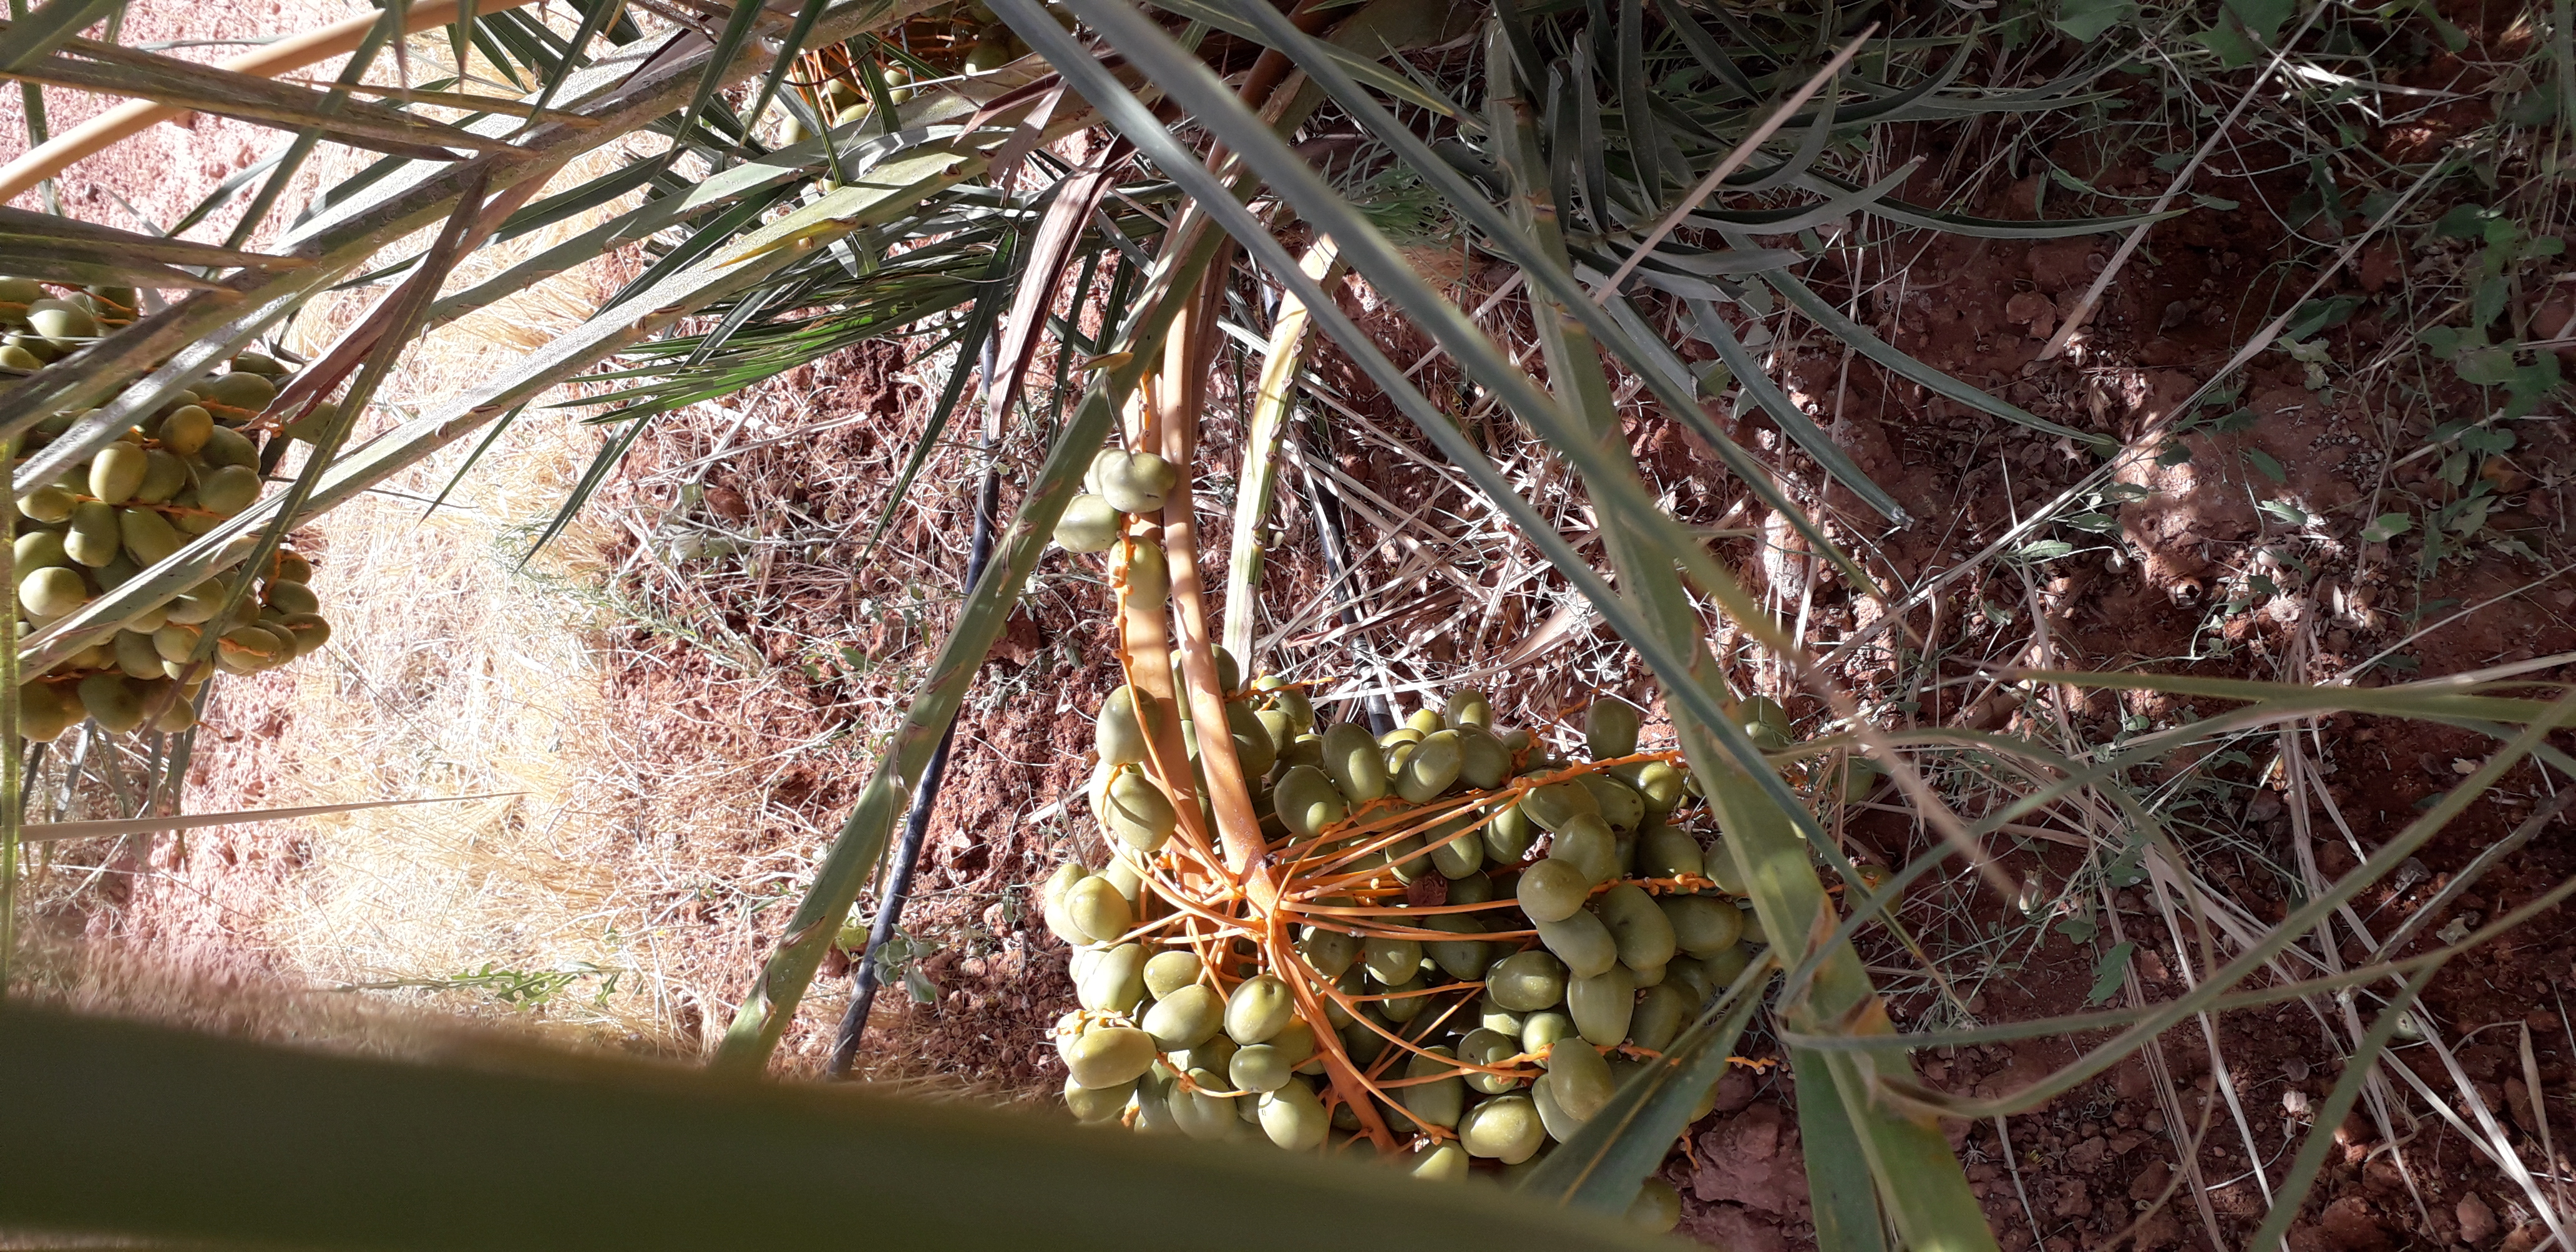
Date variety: Boufagous